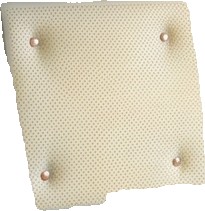
Surface category: cladding